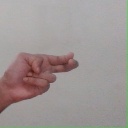
अक्षर: ह